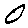
Label: 0